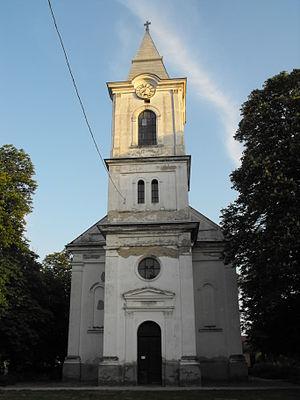
Csanádalberti est un village et une commune du comitat de Csongrád en Hongrie.